Bart Allen

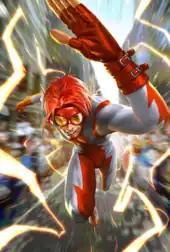
Variant cover of "Young Justice" vol. 3 #1(March 2019). Art by Derrick Chew.

Following the DC Rebirth relaunch, Bart Allen returns after Wally West and Barry Allen break the barrier of the Speed Force. Shortly afterward, he reunites with Robin, Superboy, and Wonder Girl (Cassie Sandsmark), with the Young Justice team being reformed.